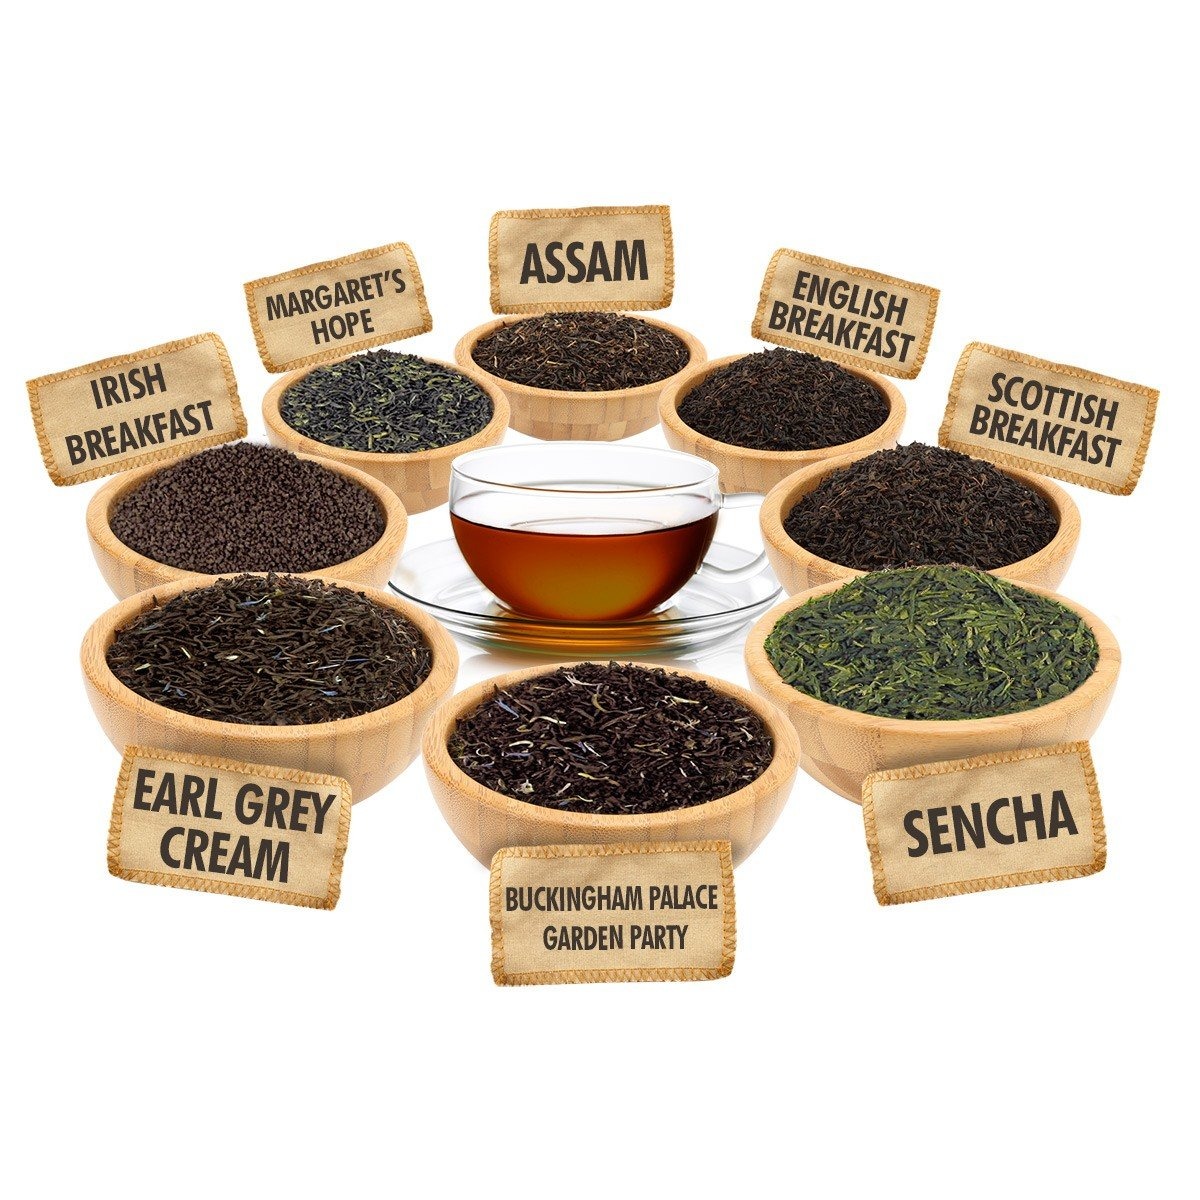
Item Name: English Tea Sampler - 1 ounce Pouches of our Top 8 English Style Loose Leaf Teas
Bullet Point 1: 1-ounce Pouches of our Top 8 English Style Loose Leaf Teas
Bullet Point 2: English Tea Store sampler packs will do the trick
Bullet Point 3: Perfect for when you can't decide on a tea
Bullet Point 4: Country of Origin: China
Product Description: Perfect for when you can't decide on a tea or want to try something new, these tea sampler packs will do the trick. Each sampler pack comes in a resealable pouch that contains 1 ounce of loose-leaf tea. You'll also receive a pack of 100 of the Drawstring Tea Filters. Simply scoop your favorite loose-leaf tea into the tea bag, pull the drawstring tight to close the bag, place it in your mug and add hot water. The filters are made from wood pulp and heat sealing fiber and are degradable and organic. The Tea Sampler - 1-ounce Pouches of our Top 8 English Style Loose Leaf Teas will make a great gift for any tea lover, or get a sampler set for yourself. Each tea in the English Tea Sampler is gluten-free. Each sampler pack comes with 1 ounce each of our most popular loose teas, including: Earl Grey Cream Scottish Breakfast Irish Breakfast English Breakfast Blend #2 Decaf Buckingham Palace Garden Party Japanese Sencha Green Tea Margaret's Hope Darjeeling Organic Assam TGFOP Each pouch of loose tea is resealable
Value: 8.0
Unit: Ounce

Price: 27.04